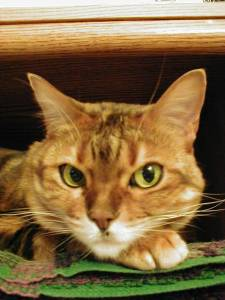
Breed: bengal